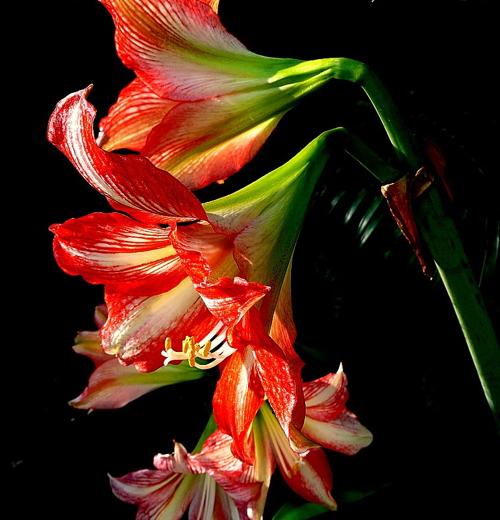
Label: hippeastrum